Charlotte and Dick Green

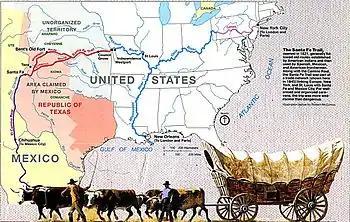
The Santa Fe Trail, opened in 1821, generally followed old routes established by Native Americans, and then used by Spanish, Mexican, and American frontier men. Along with the El Camino Real, the Santa Fe Trail was part of a trade network linking Europe, New York, and St. Louis with Mexico City for well-armed and organized caravans.

Free African Americans, or those escaping slavery, stopped at forts as they traveled into the western frontier. Some worked as laborers, cooks, laundresses, and skilled artisans at the forts. James Beckwourth, a former enslaved man and a well-respected mountain man, worked at Bent's Fort. It is likely that besides Beckwourth and the Greens, other African Americans worked at the fort as well.